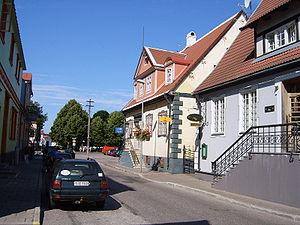
Pärnu est une ville située sur la côte de la mer Baltique, dans le sud de l'Estonie. La ville est un grand centre touristique et compte de nombreux restaurants, hôtels et des plages de baignade. Elle est traversée par un fleuve homonyme, Pärnu. Elle est parfois incorrectement appelée Pyarnu, qui est une mauvaise translittération du russe. Elle avait 40 401 habitants au 1ᵉʳ janvier 2012.